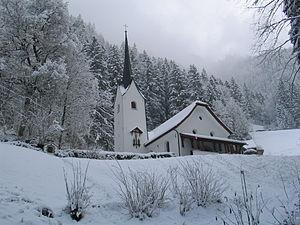
Bürglen est une commune suisse du canton d'Uri.